Lifting gas

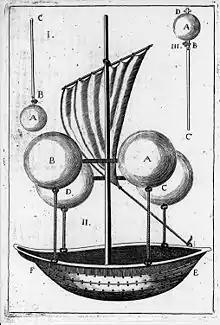
The de Lana-Terzi's vacuum airship (1670)

Theoretically, an aerostatic vehicle could be made to use a vacuum or partial vacuum. As early as 1670, over a century before the first manned hot-air balloon flight, the Italian monk Francesco Lana de Terzi envisioned a ship with four vacuum spheres.